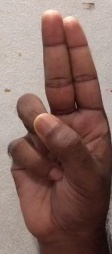
ASL sign: U